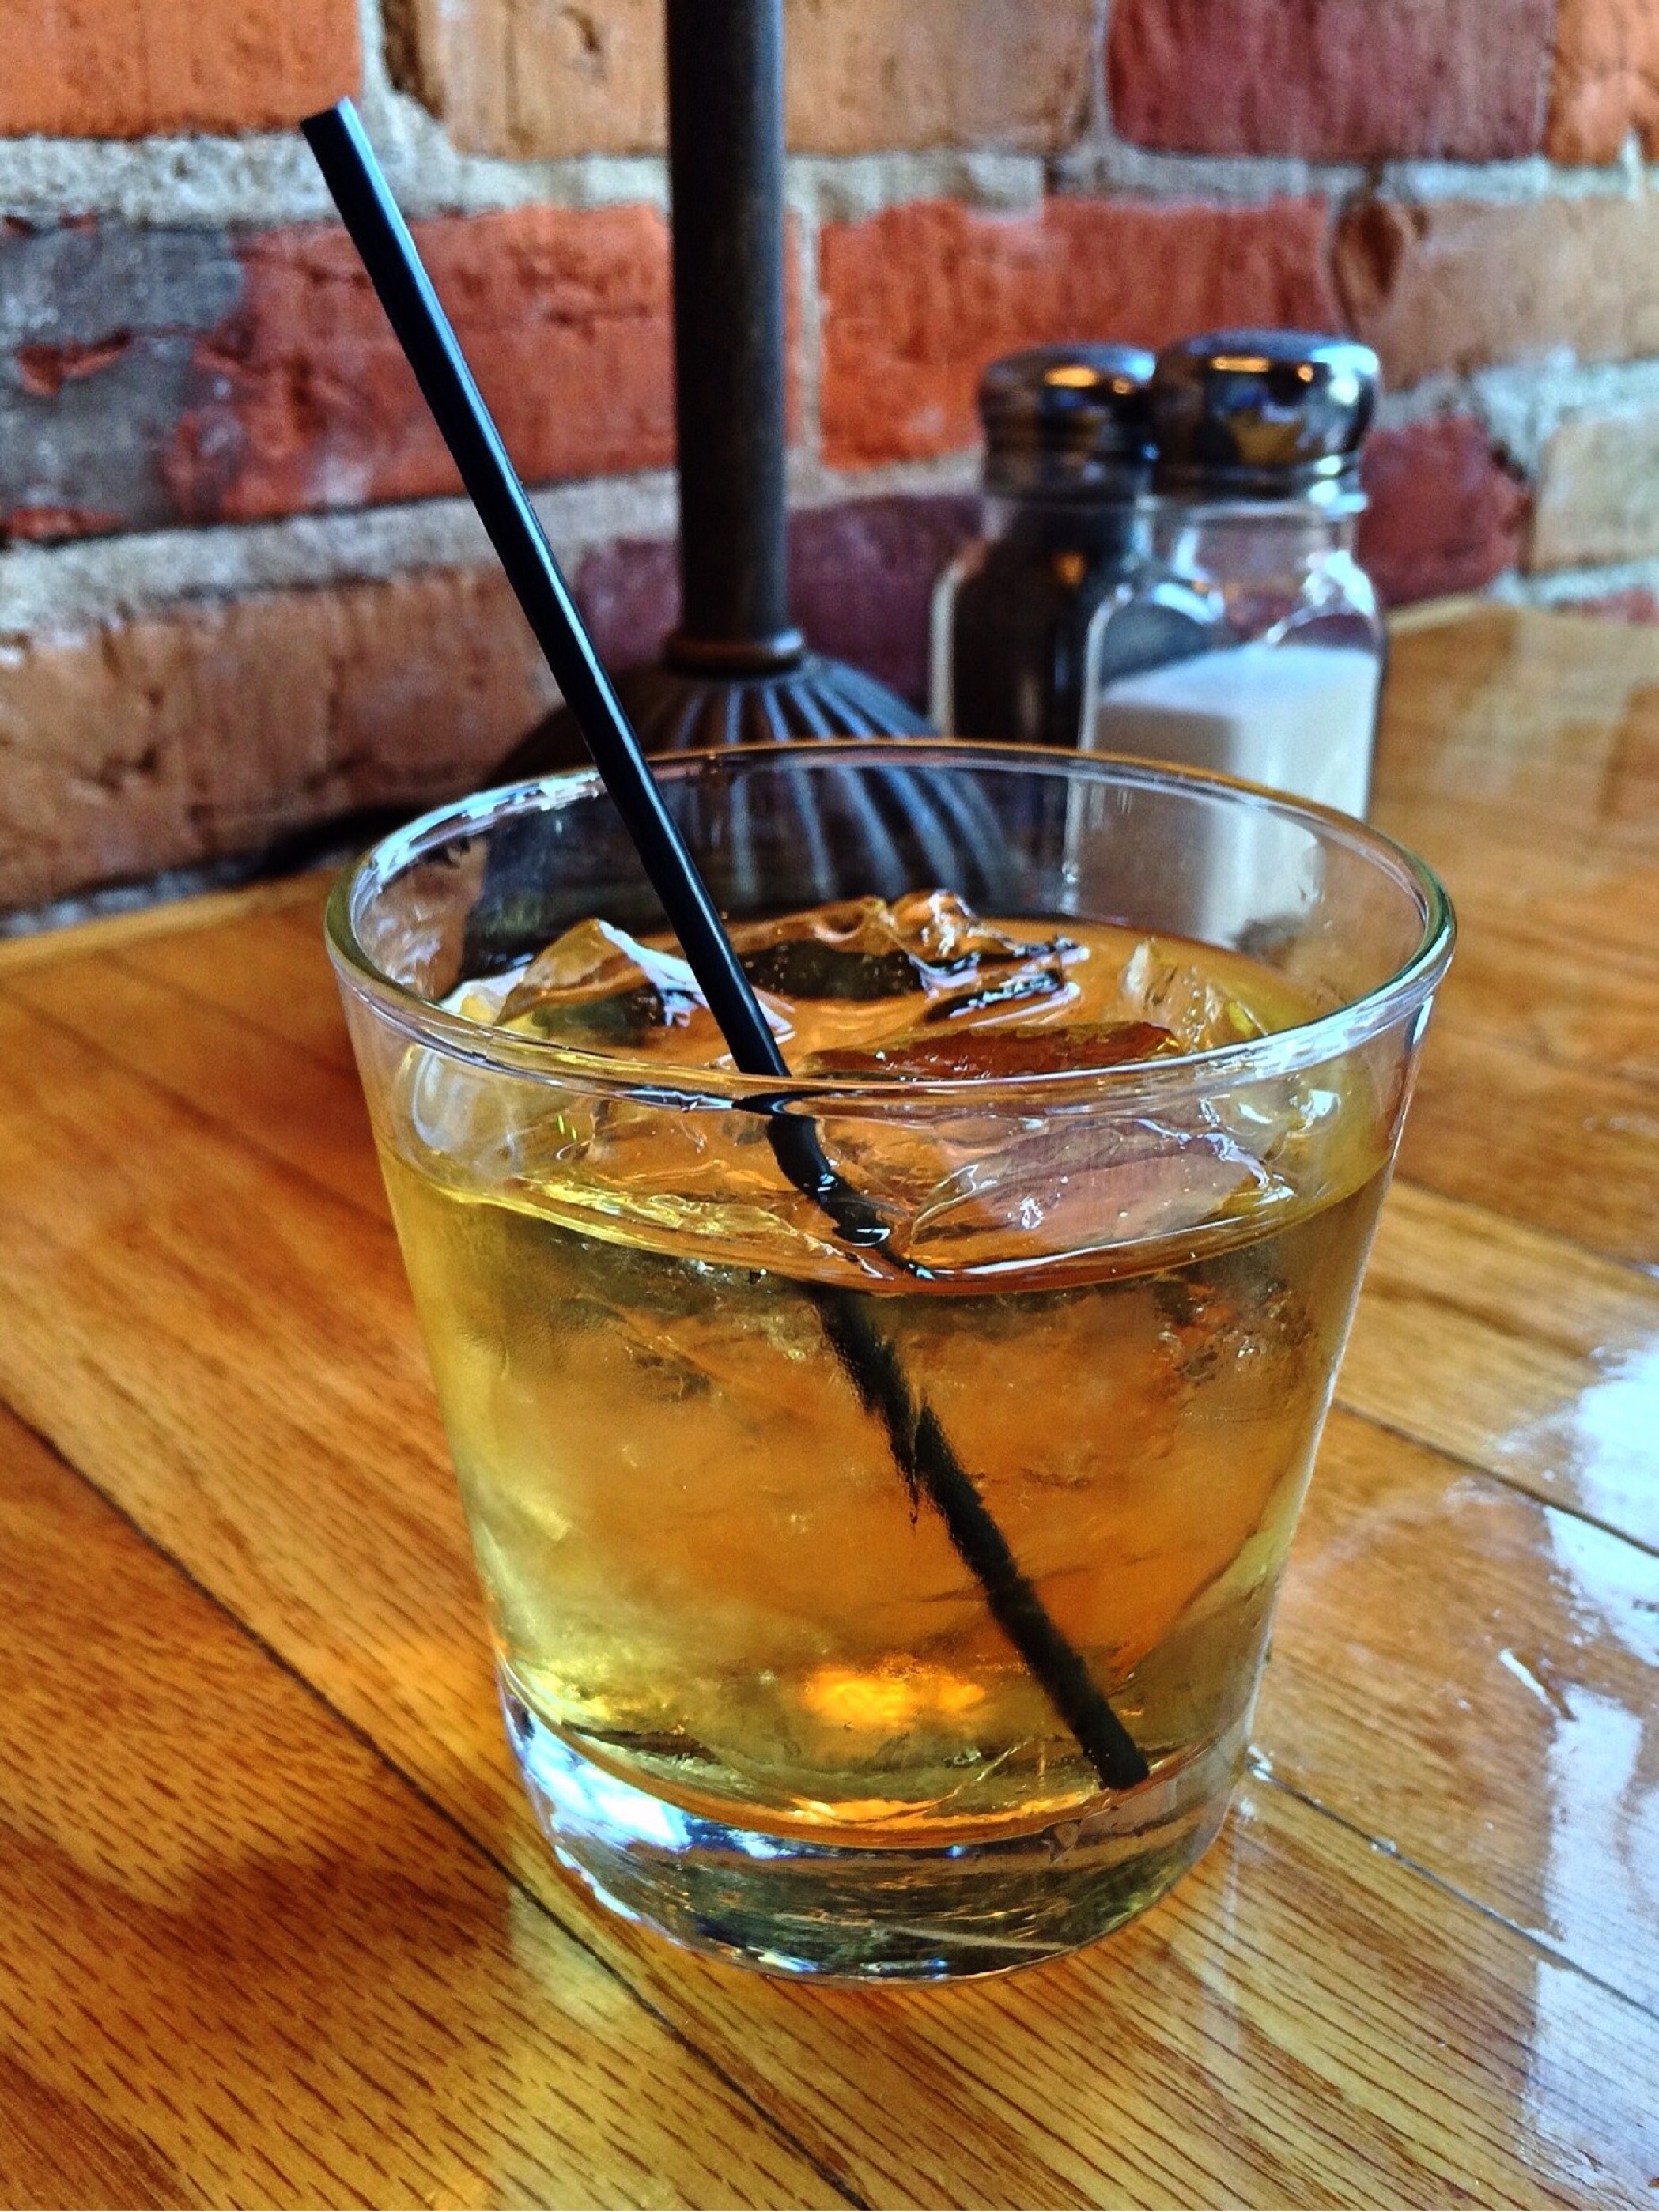
bar, food, beverage, drink, alcohol, cocktail, scotch, liqueur, flavor, old fashioned, alcoholic beverage, distilled beverage, cuba libre